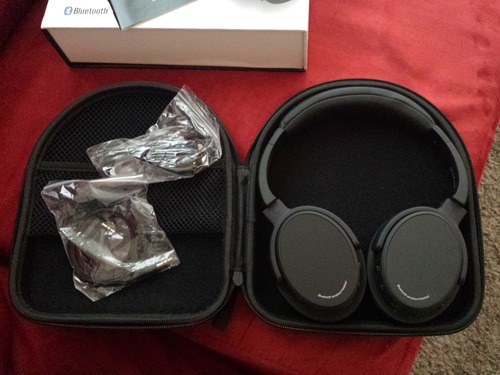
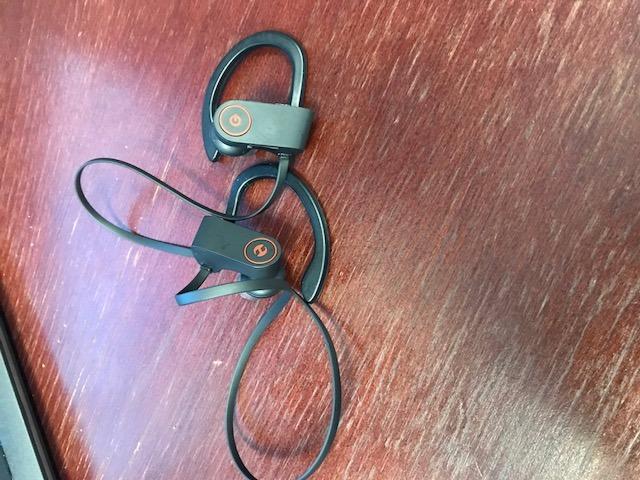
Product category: headphones
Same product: no